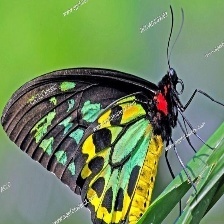
Species: CAIRNS BIRDWING